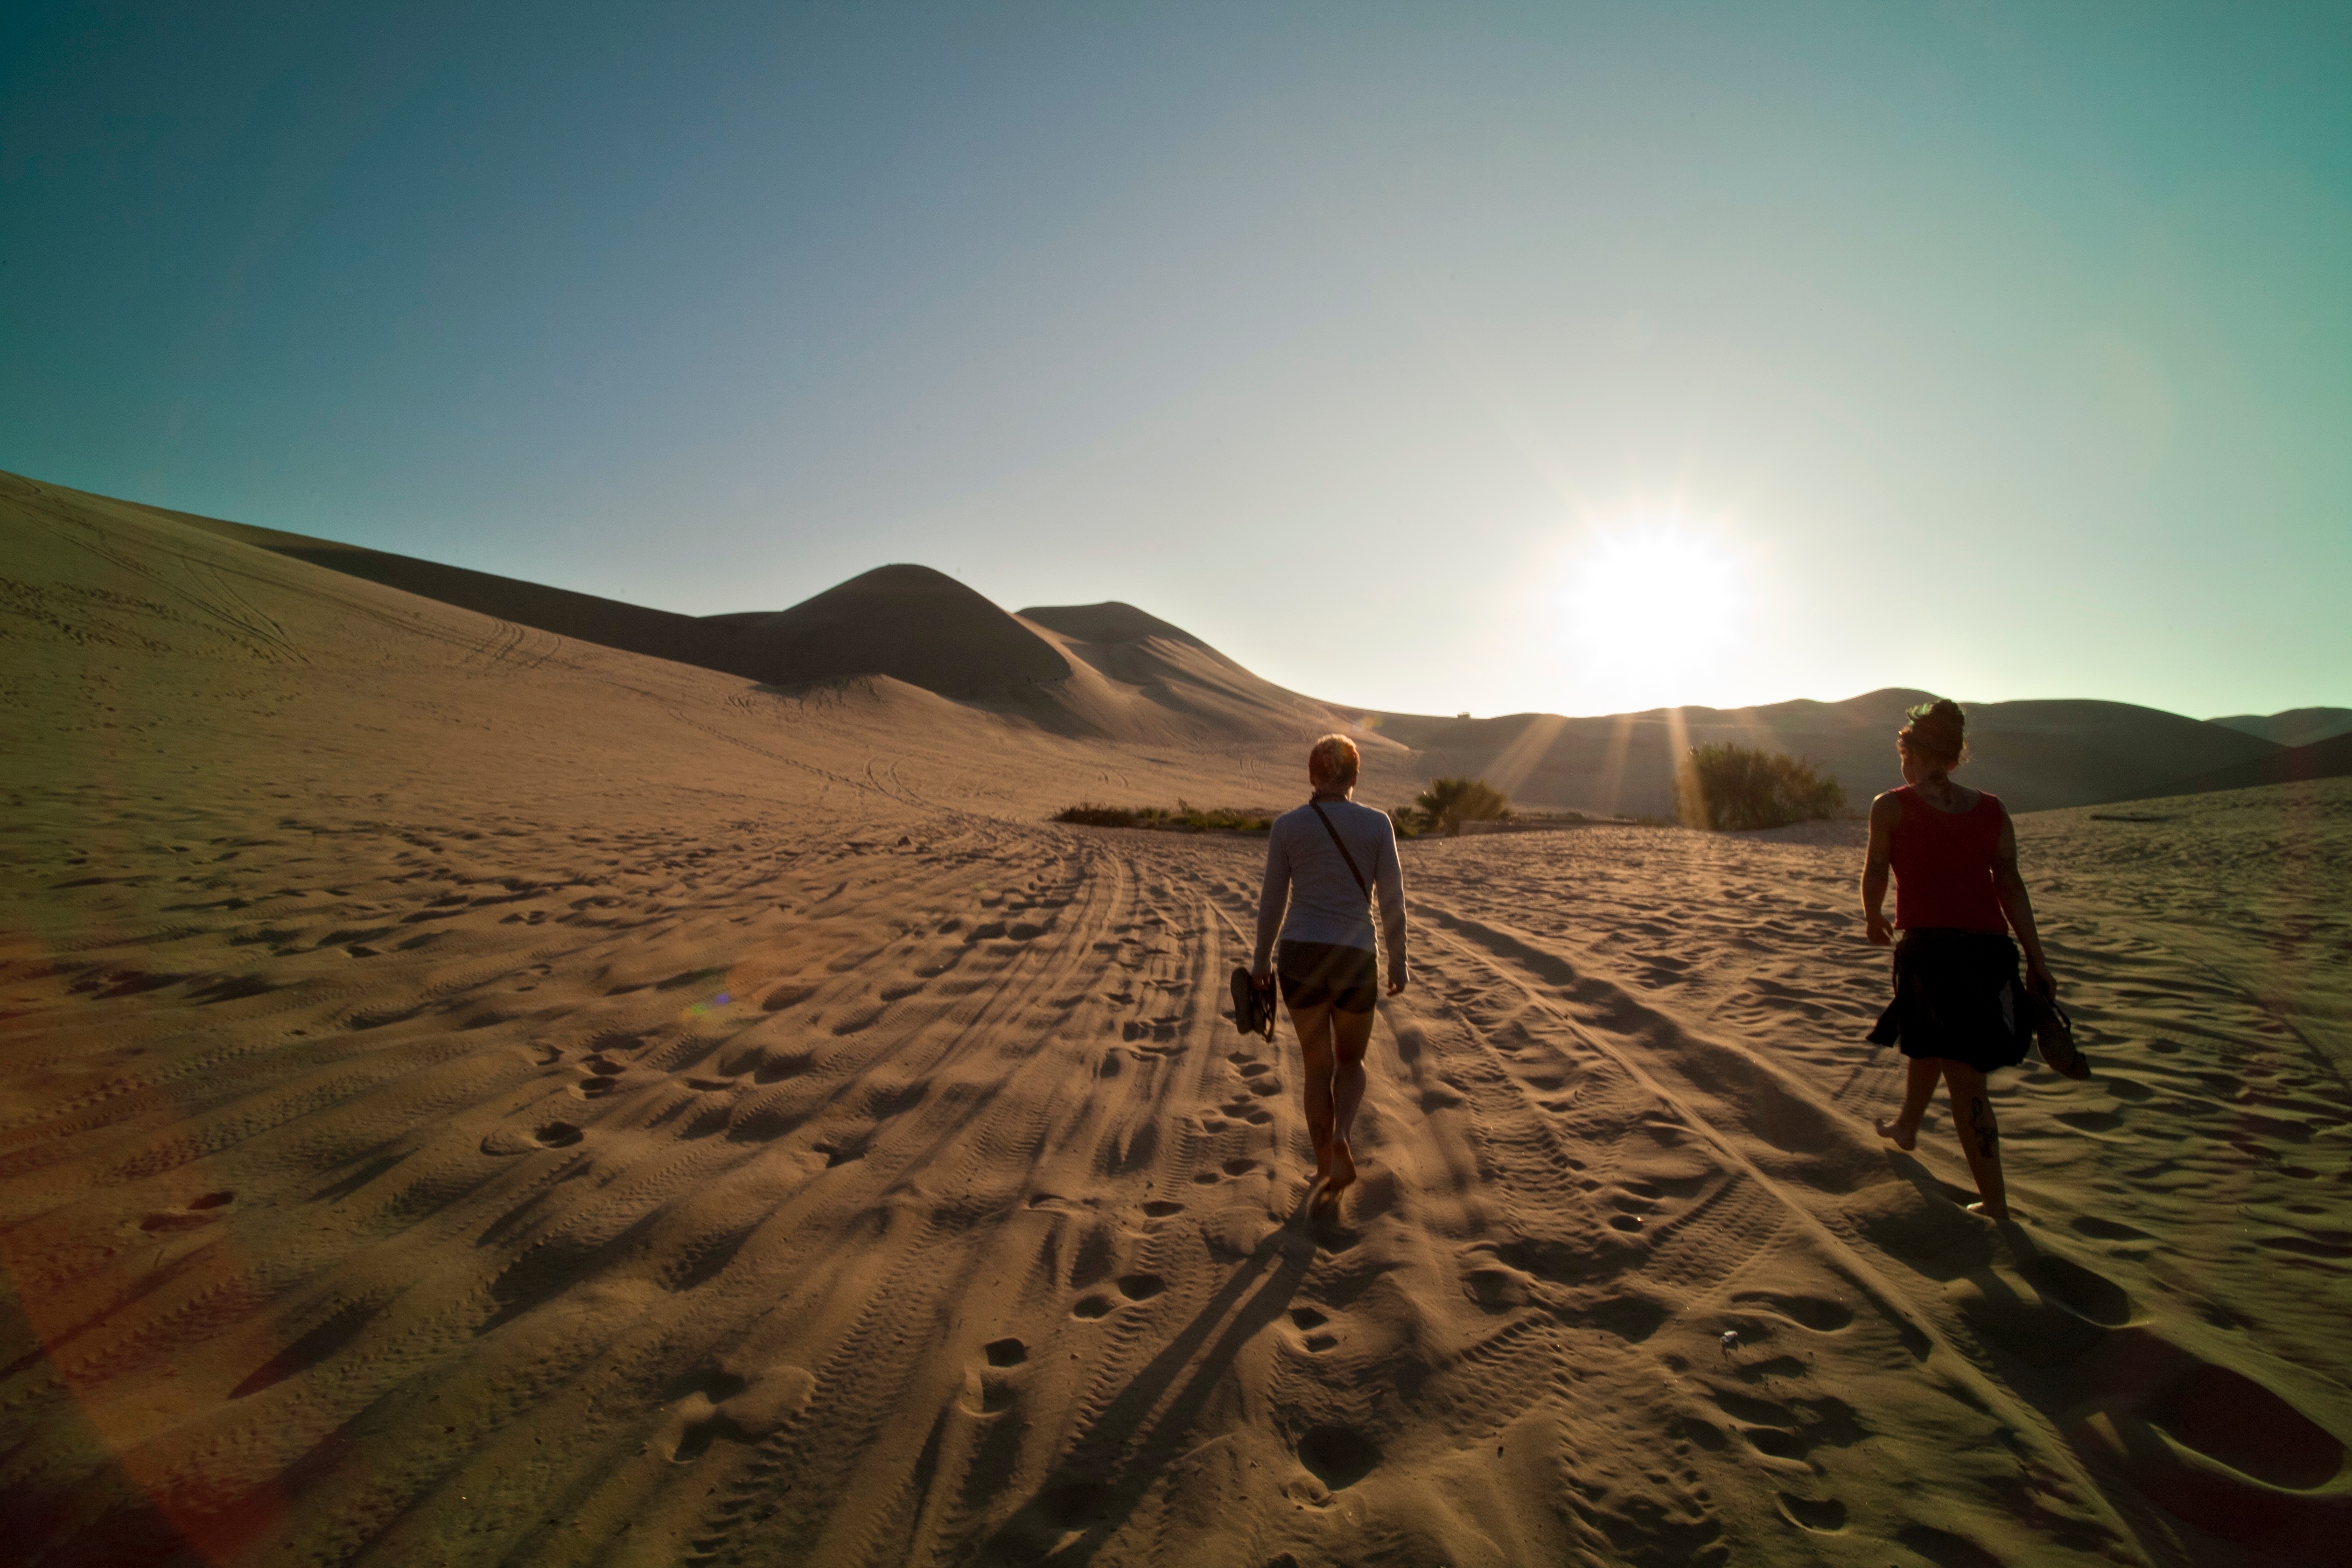
landscape, sand, horizon, sun, woman, sunset, desert, footprint, plain, plateau, habitat, sahara, wadi, landform, erg, natural environment, geographical feature, aeolian landform